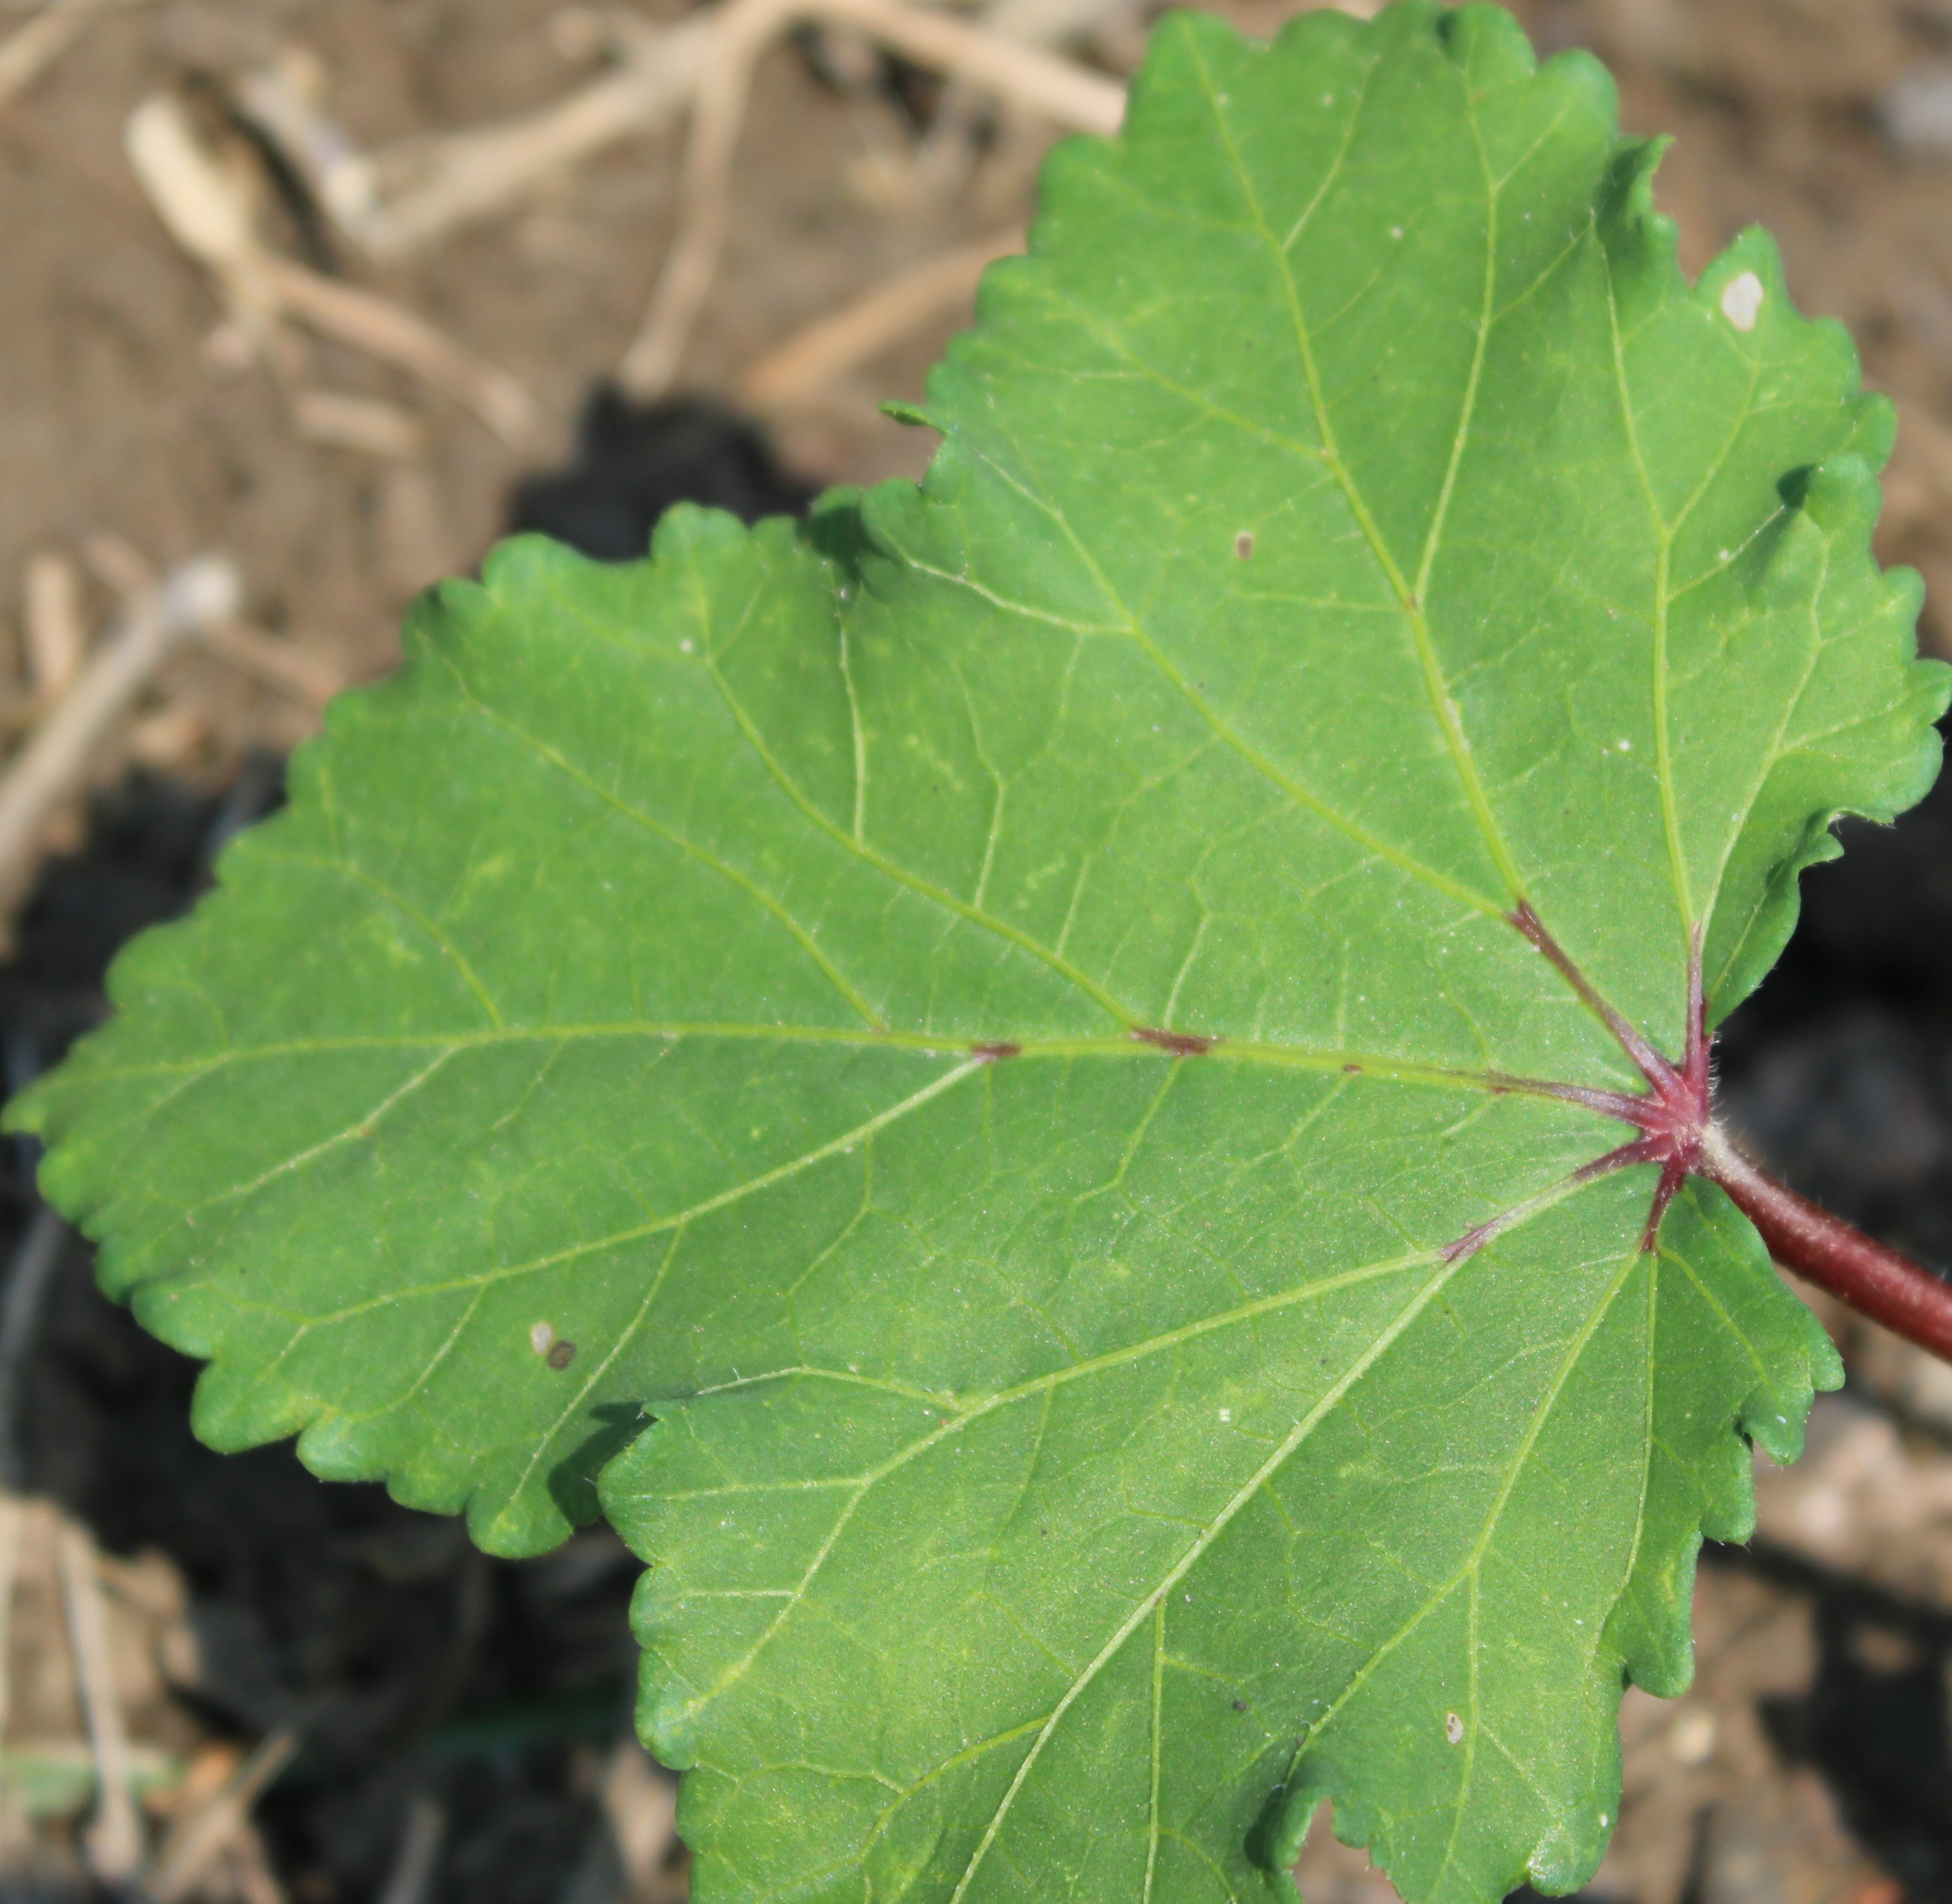
Label: Healthy